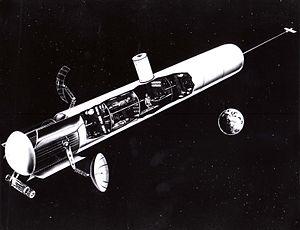
Skylab est la première station spatiale lancée par l'agence spatiale américaine, la NASA. Elle est développée dans le cadre du Programme des applications Apollo mis en place en 1965 pour donner une suite au programme Apollo. Le projet est lancé dans un contexte de réduction budgétaire des dépenses spatiales américaines et l'architecture retenue repose essentiellement sur la réutilisation de composants existants. La station spatiale est un ensemble long de 35 mètres et d'une masse de 90 tonnes dont le module principal est réalisé à partir du troisième étage de la fusée lunaire géante Saturn V.